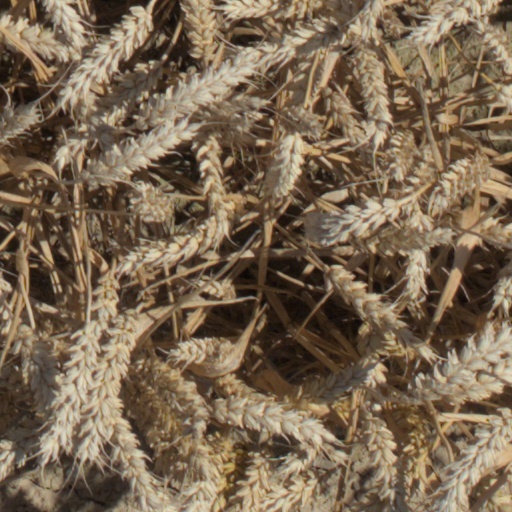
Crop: wheat